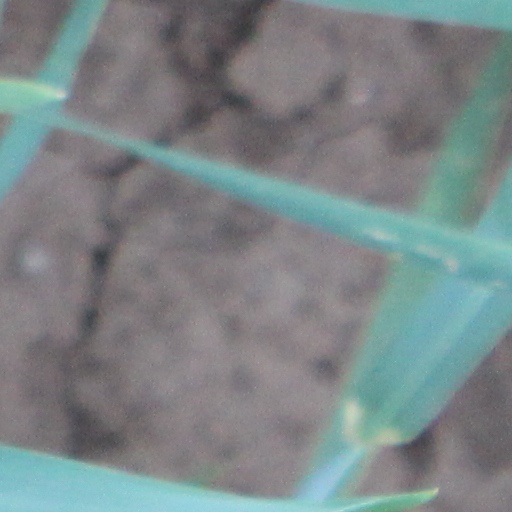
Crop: wheat